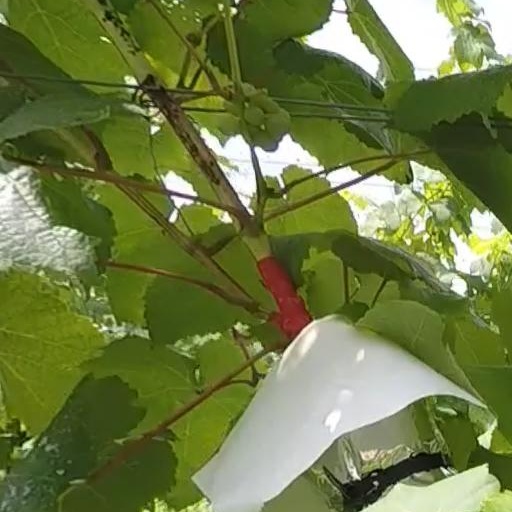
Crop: grape